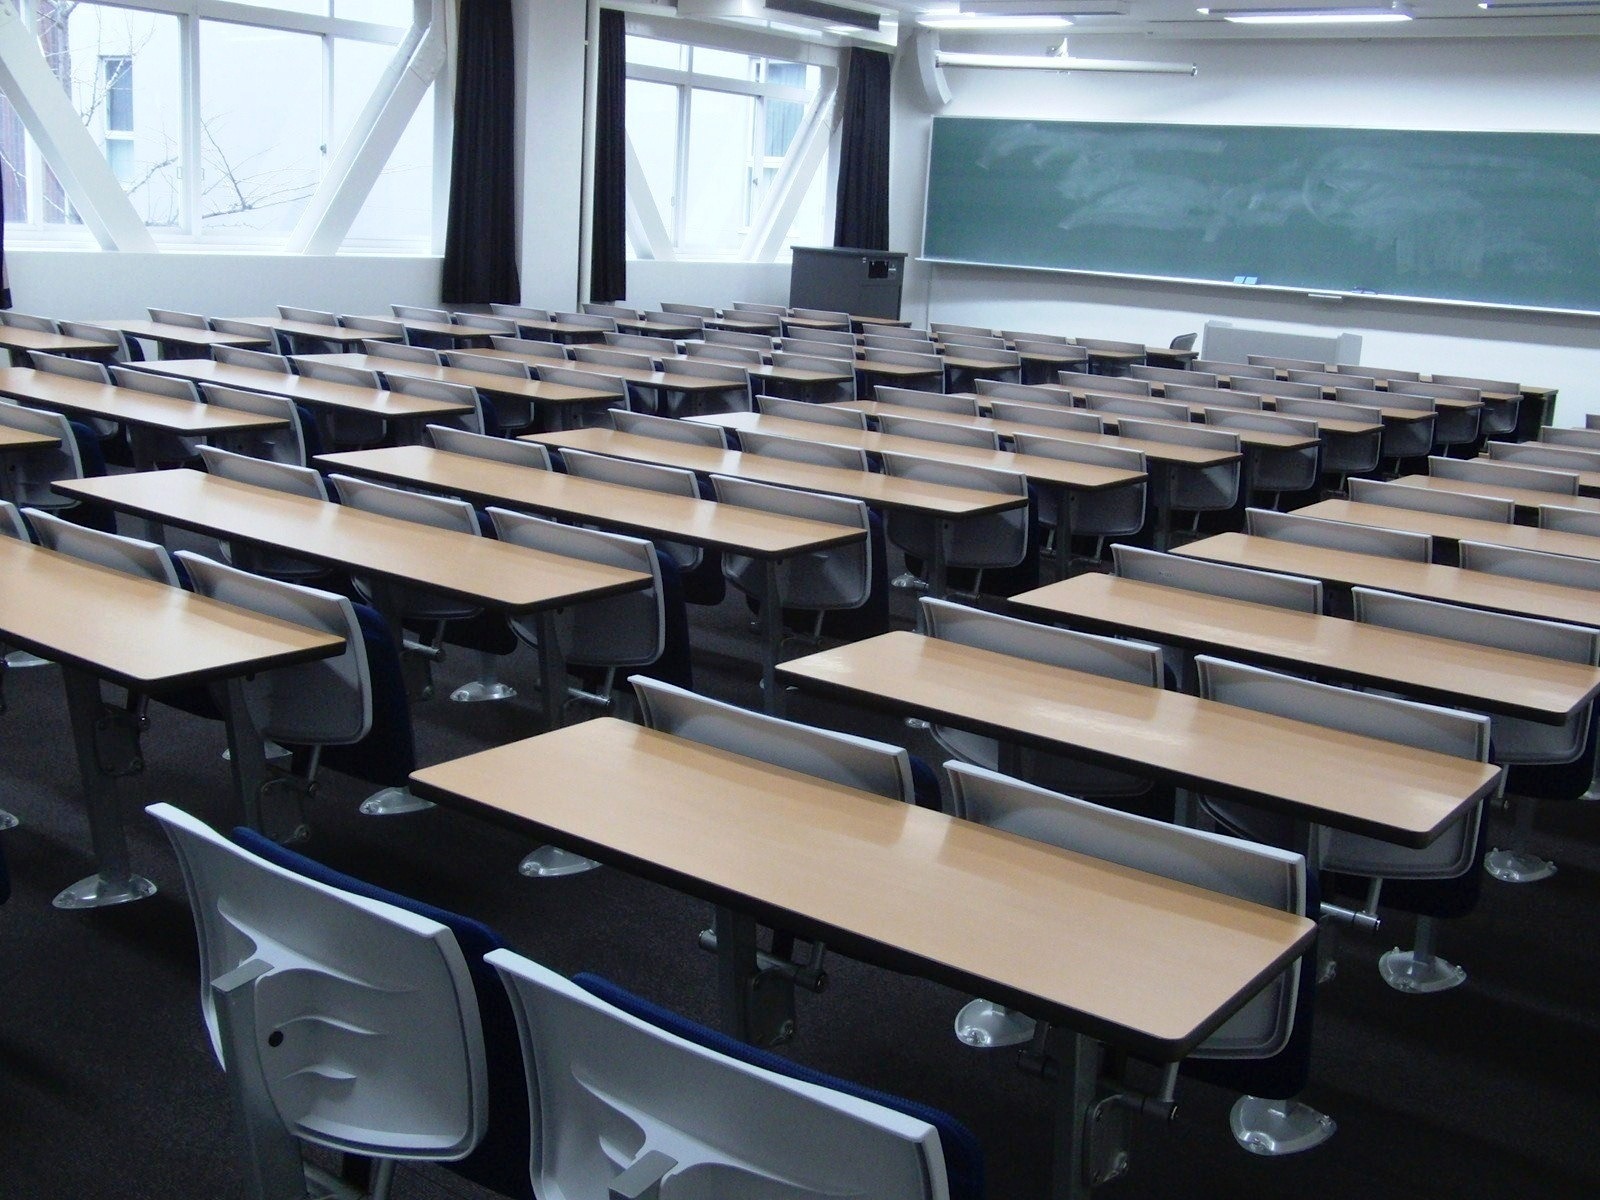
table, structure, auditorium, window, furniture, room, japan, education, classroom, chalkboard, inside, school, seats, desks, kansai university, conference hall